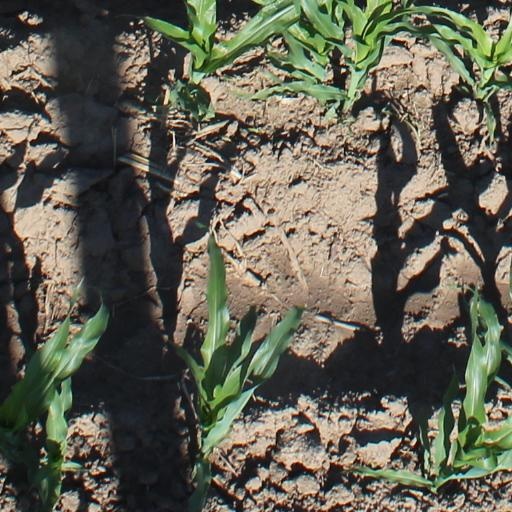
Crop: maize; corn